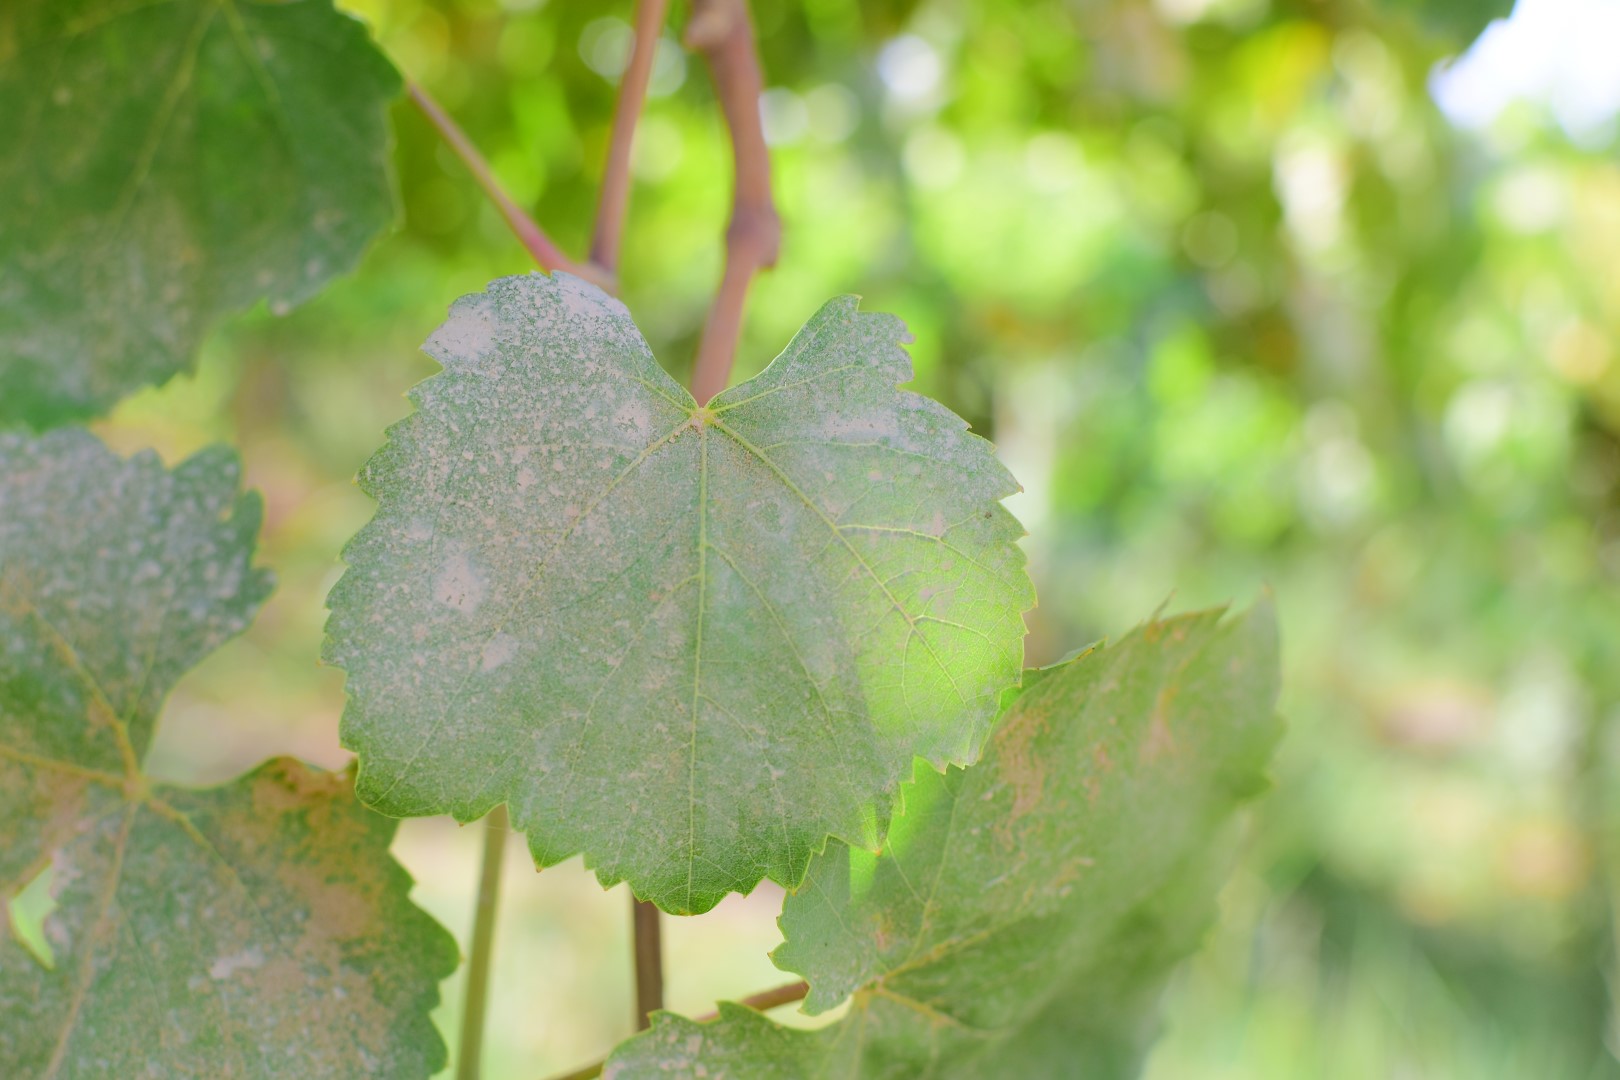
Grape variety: Thompson Seedless